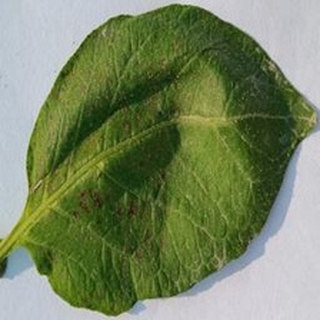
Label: potato_early_blight